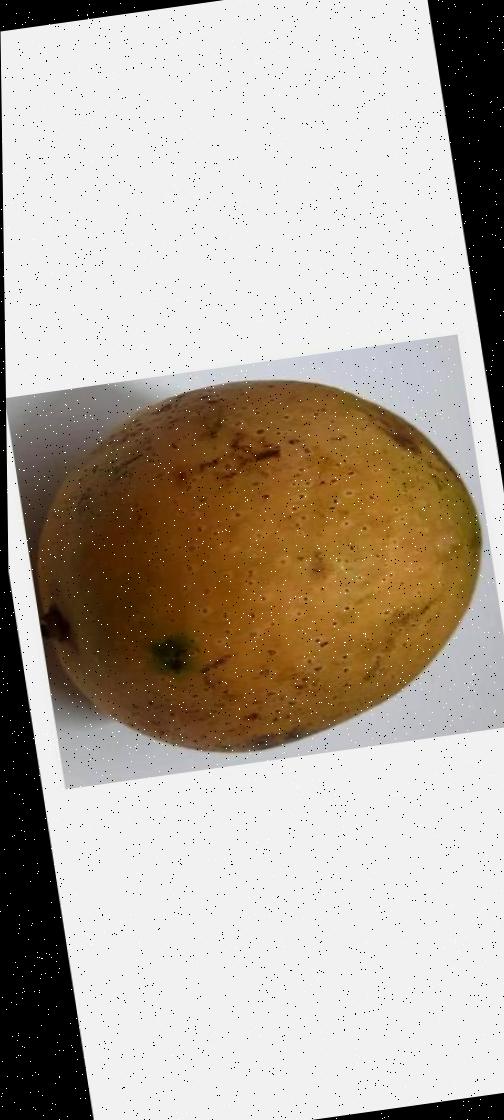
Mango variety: Ashshina Classic